Piso (general under Macrianus)

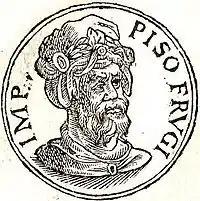
Fantasy depiction of Piso in Guillaume Rouillé's "Promptuarii Iconum Insigniorum"

Lucius Calpurnius Piso Frugi ( 261 AD) was probably a Roman general whom the imperial pretender Macrianus Major sent to suppress the governor of Achaia, Valens Thessalonicus. His existence is attested only by the unreliable "Historia Augusta", which labels Piso as one of several usurpers who plagued the reign of Emperor Gallienus. While some historians grudgingly regard Piso as a historical figure, many reported details of his life, including his usurpation, are dismissed as fabrications.